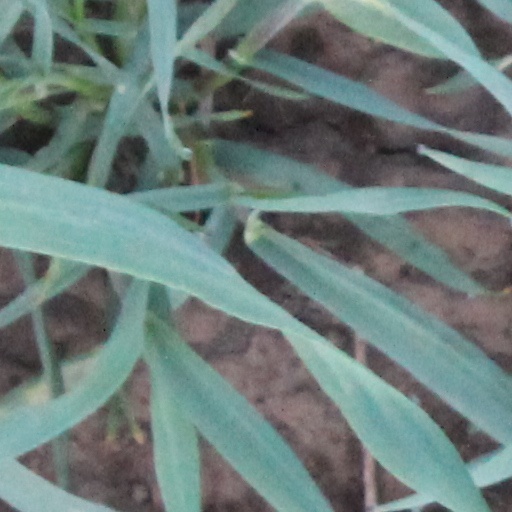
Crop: wheat